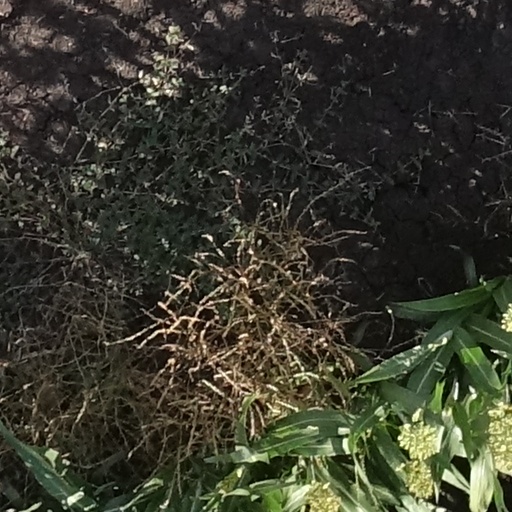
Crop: sorghum